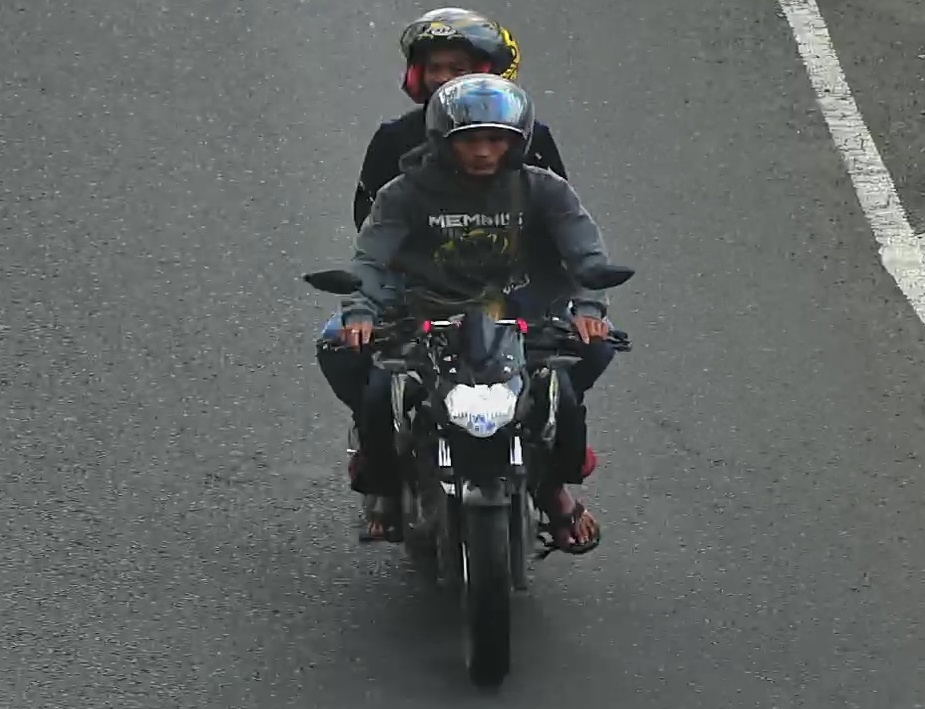
person-with-helmet: 2
person-without-helmet: 0